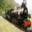
Label: train